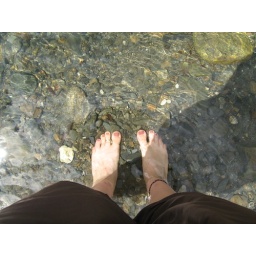
Me in the river on the horse ride